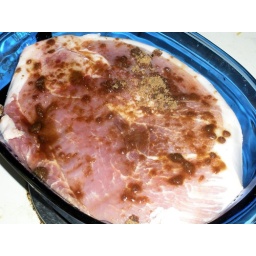
With brown sugar and orange syrup, about to go in the oven.